Higashi-Aoyama Station

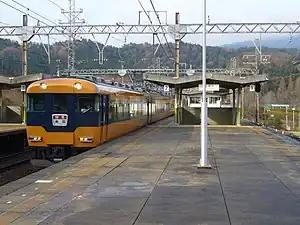
Higashi-Aoyama Station

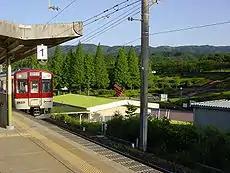
Higashi-Aoyama Station, early morning

Higashi-Aoyama Station is served by the Osaka Line, and is located 91.5 rail kilometers from the starting point of the line at Ōsaka Uehommachi Station.